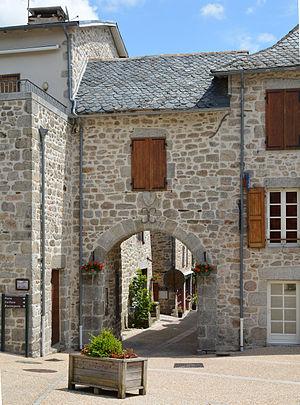
Porte de Marcolès, Cantal, Auvergne, France
Marcolès est une commune française, située dans le département du Cantal en région Auvergne-Rhône-Alpes.
Cet article recense les monuments historiques du département du Cantal, en France.